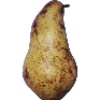
Label: pear_abate